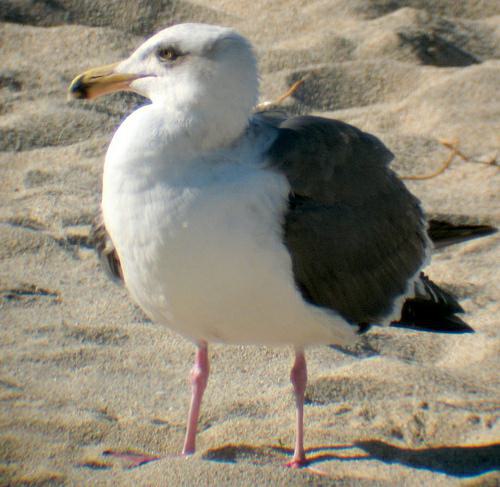
A photo of a western gull